Speed-Dating

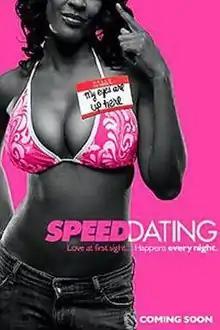
Theatrical release poster

Speed-Dating is a 2010 film written and directed by Joseph A. Elmore Jr. and starring Wesley Jonathan, Chris Elliott, and Holly Robinson Peete.